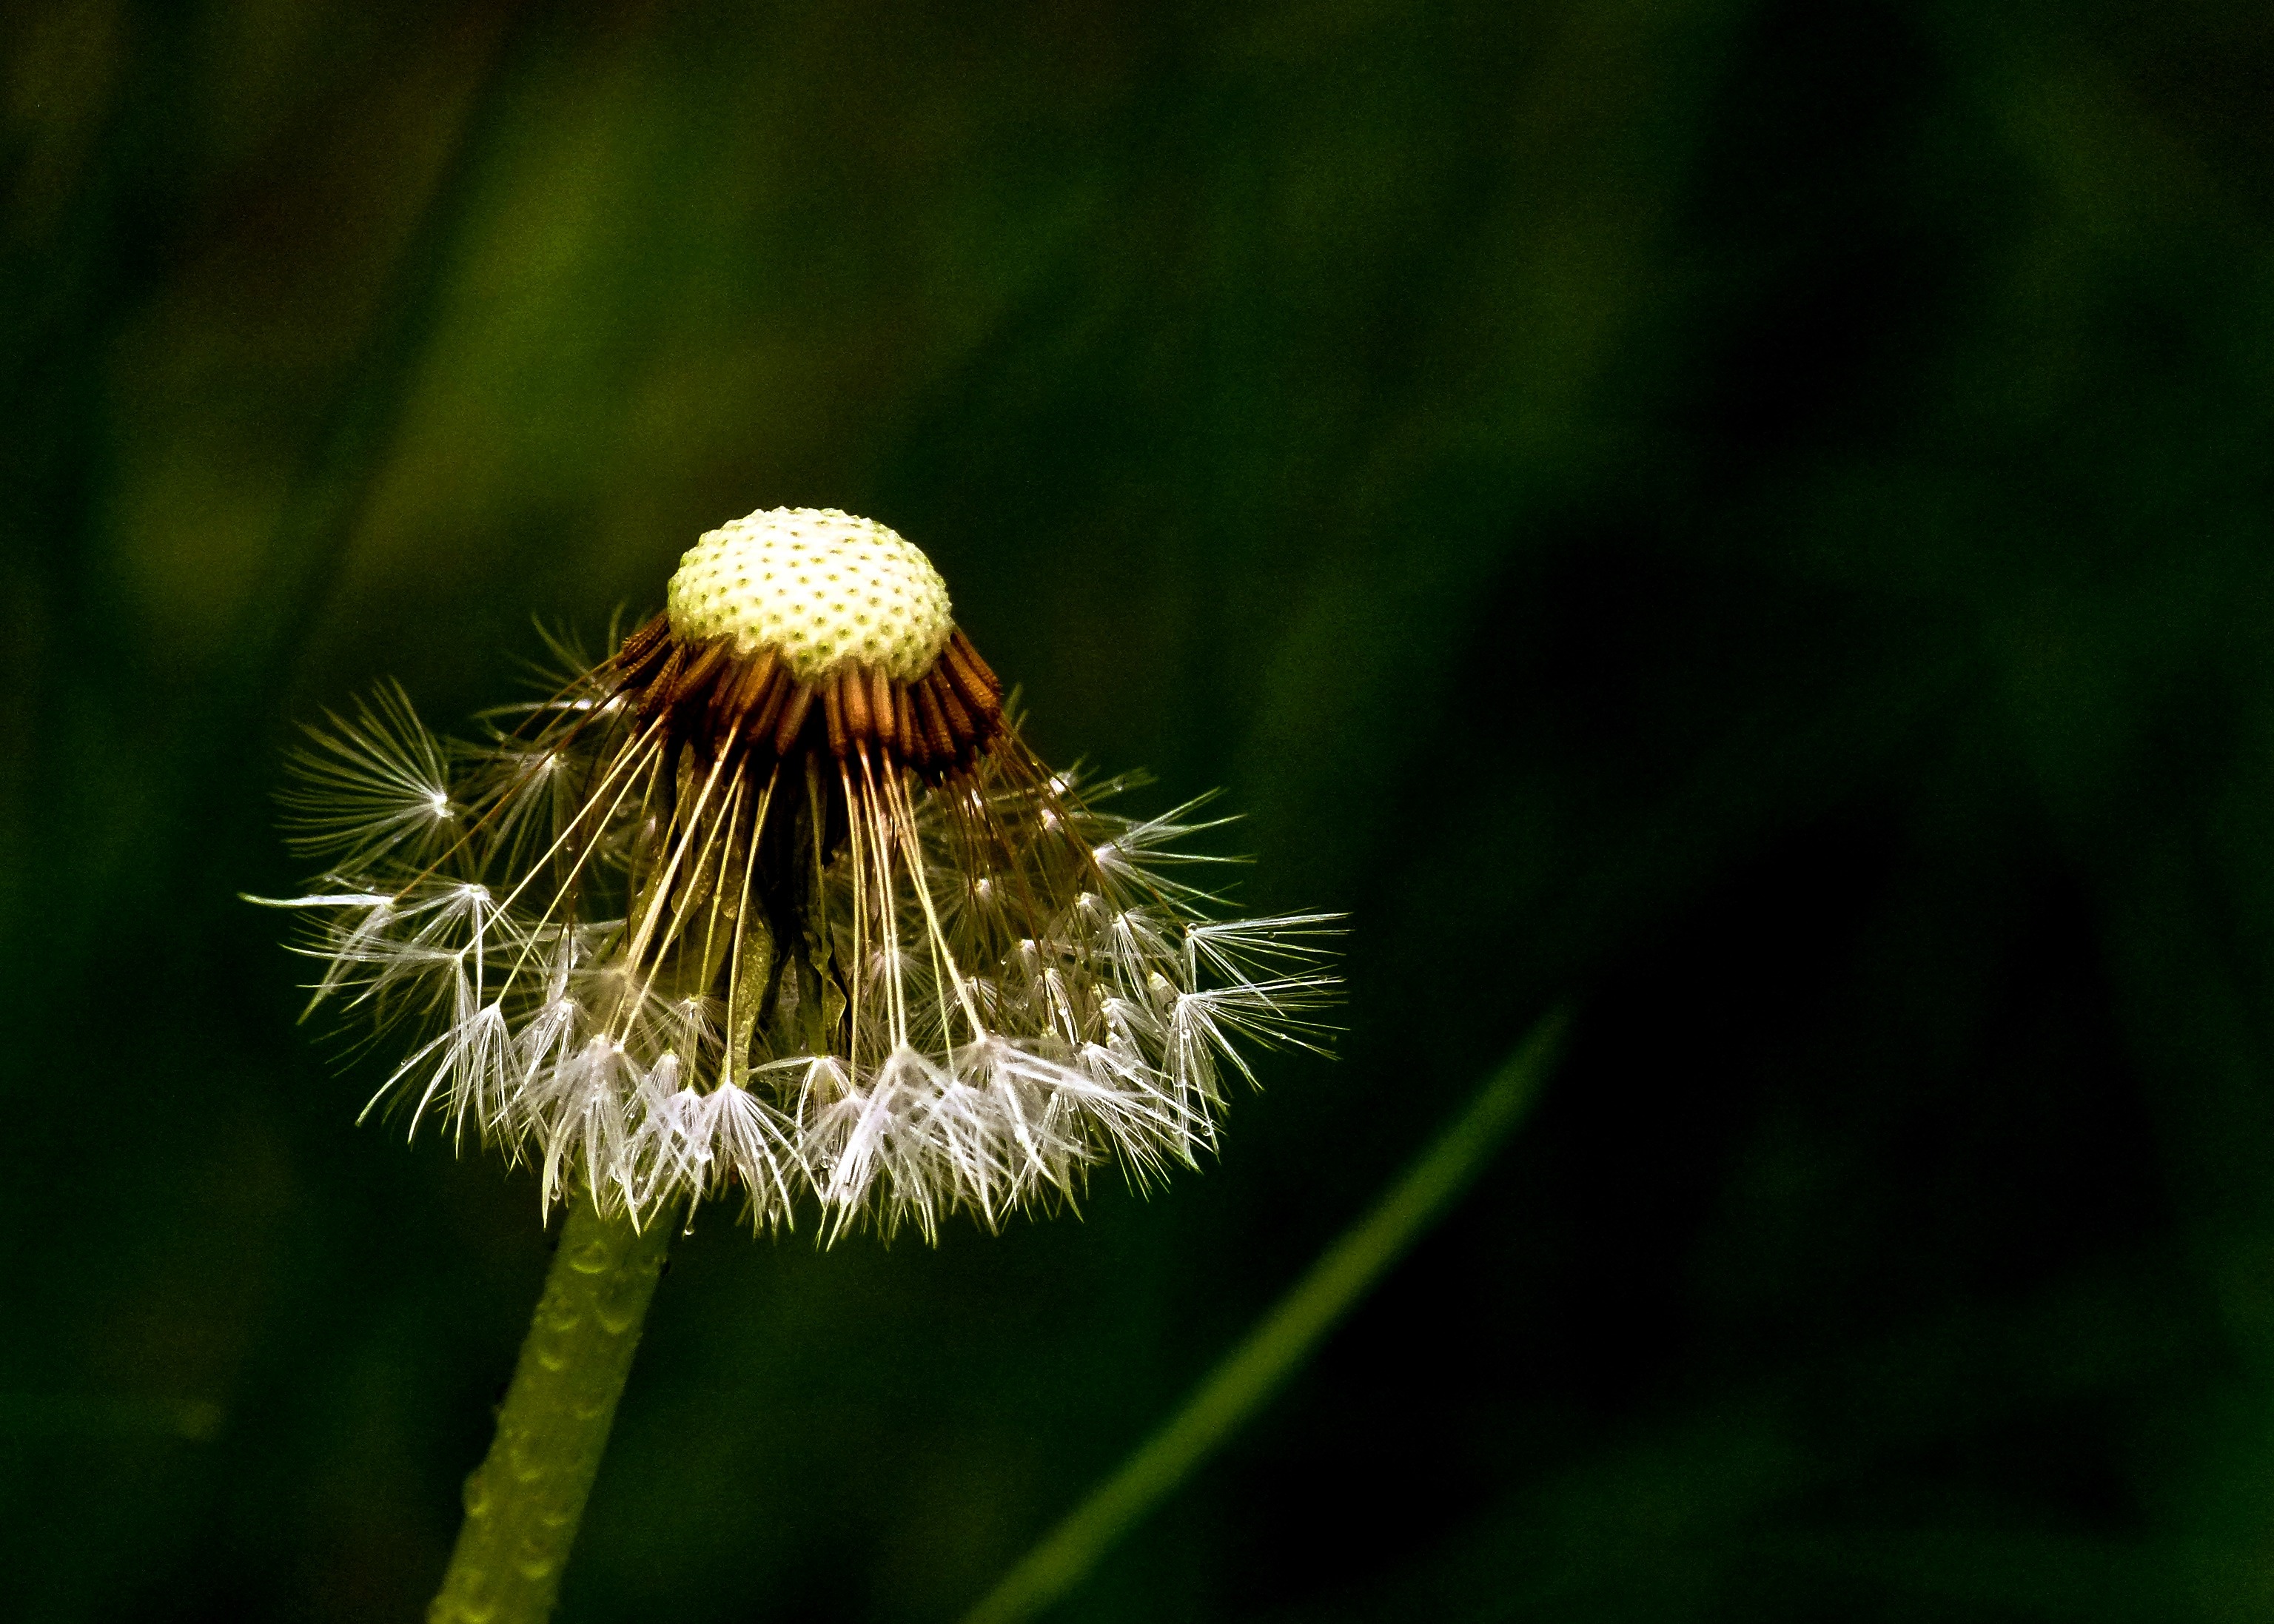
nature, grass, plant, photography, meadow, dandelion, leaf, flower, green, botany, garden, flora, fauna, wild flower, wildflower, close up, withered, thistle, faded, macro photography, blowball, flowering plant, daisy family, grass family, plant stem, land plant, meadow wild plant